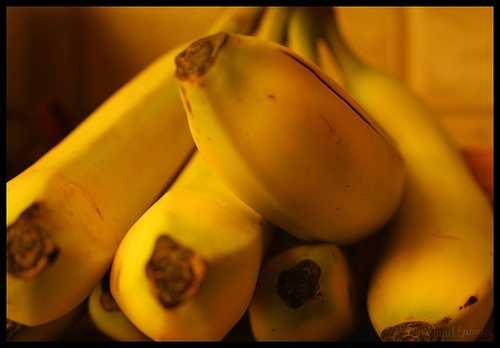
Label: Banana